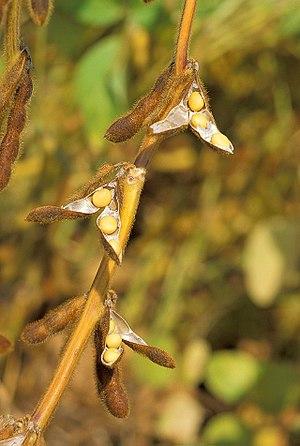
Glycine est un genre de plantes de la famille des Fabaceae. L'espèce la plus connue est le soja. Bien que la majorité des espèces poussent uniquement en Australie, l'aire d'origine du soja est l'est de l'Asie. Quelques espèces s'étendent de l'Australie vers l'Asie orientale